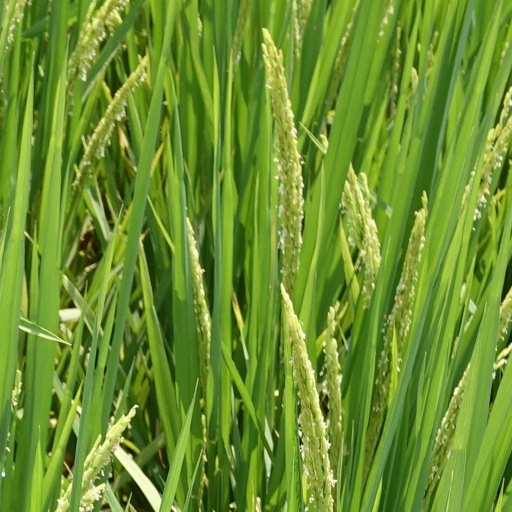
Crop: rice